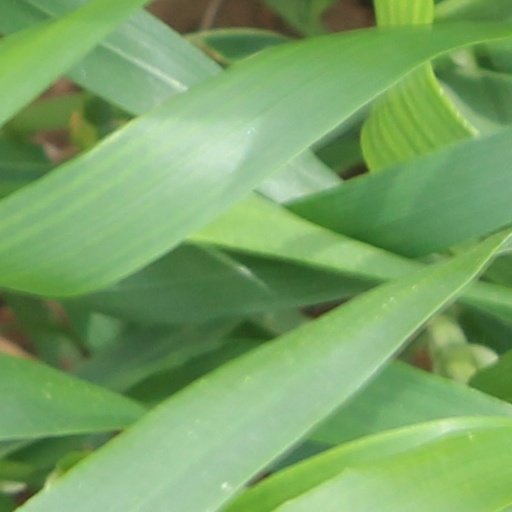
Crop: wheat